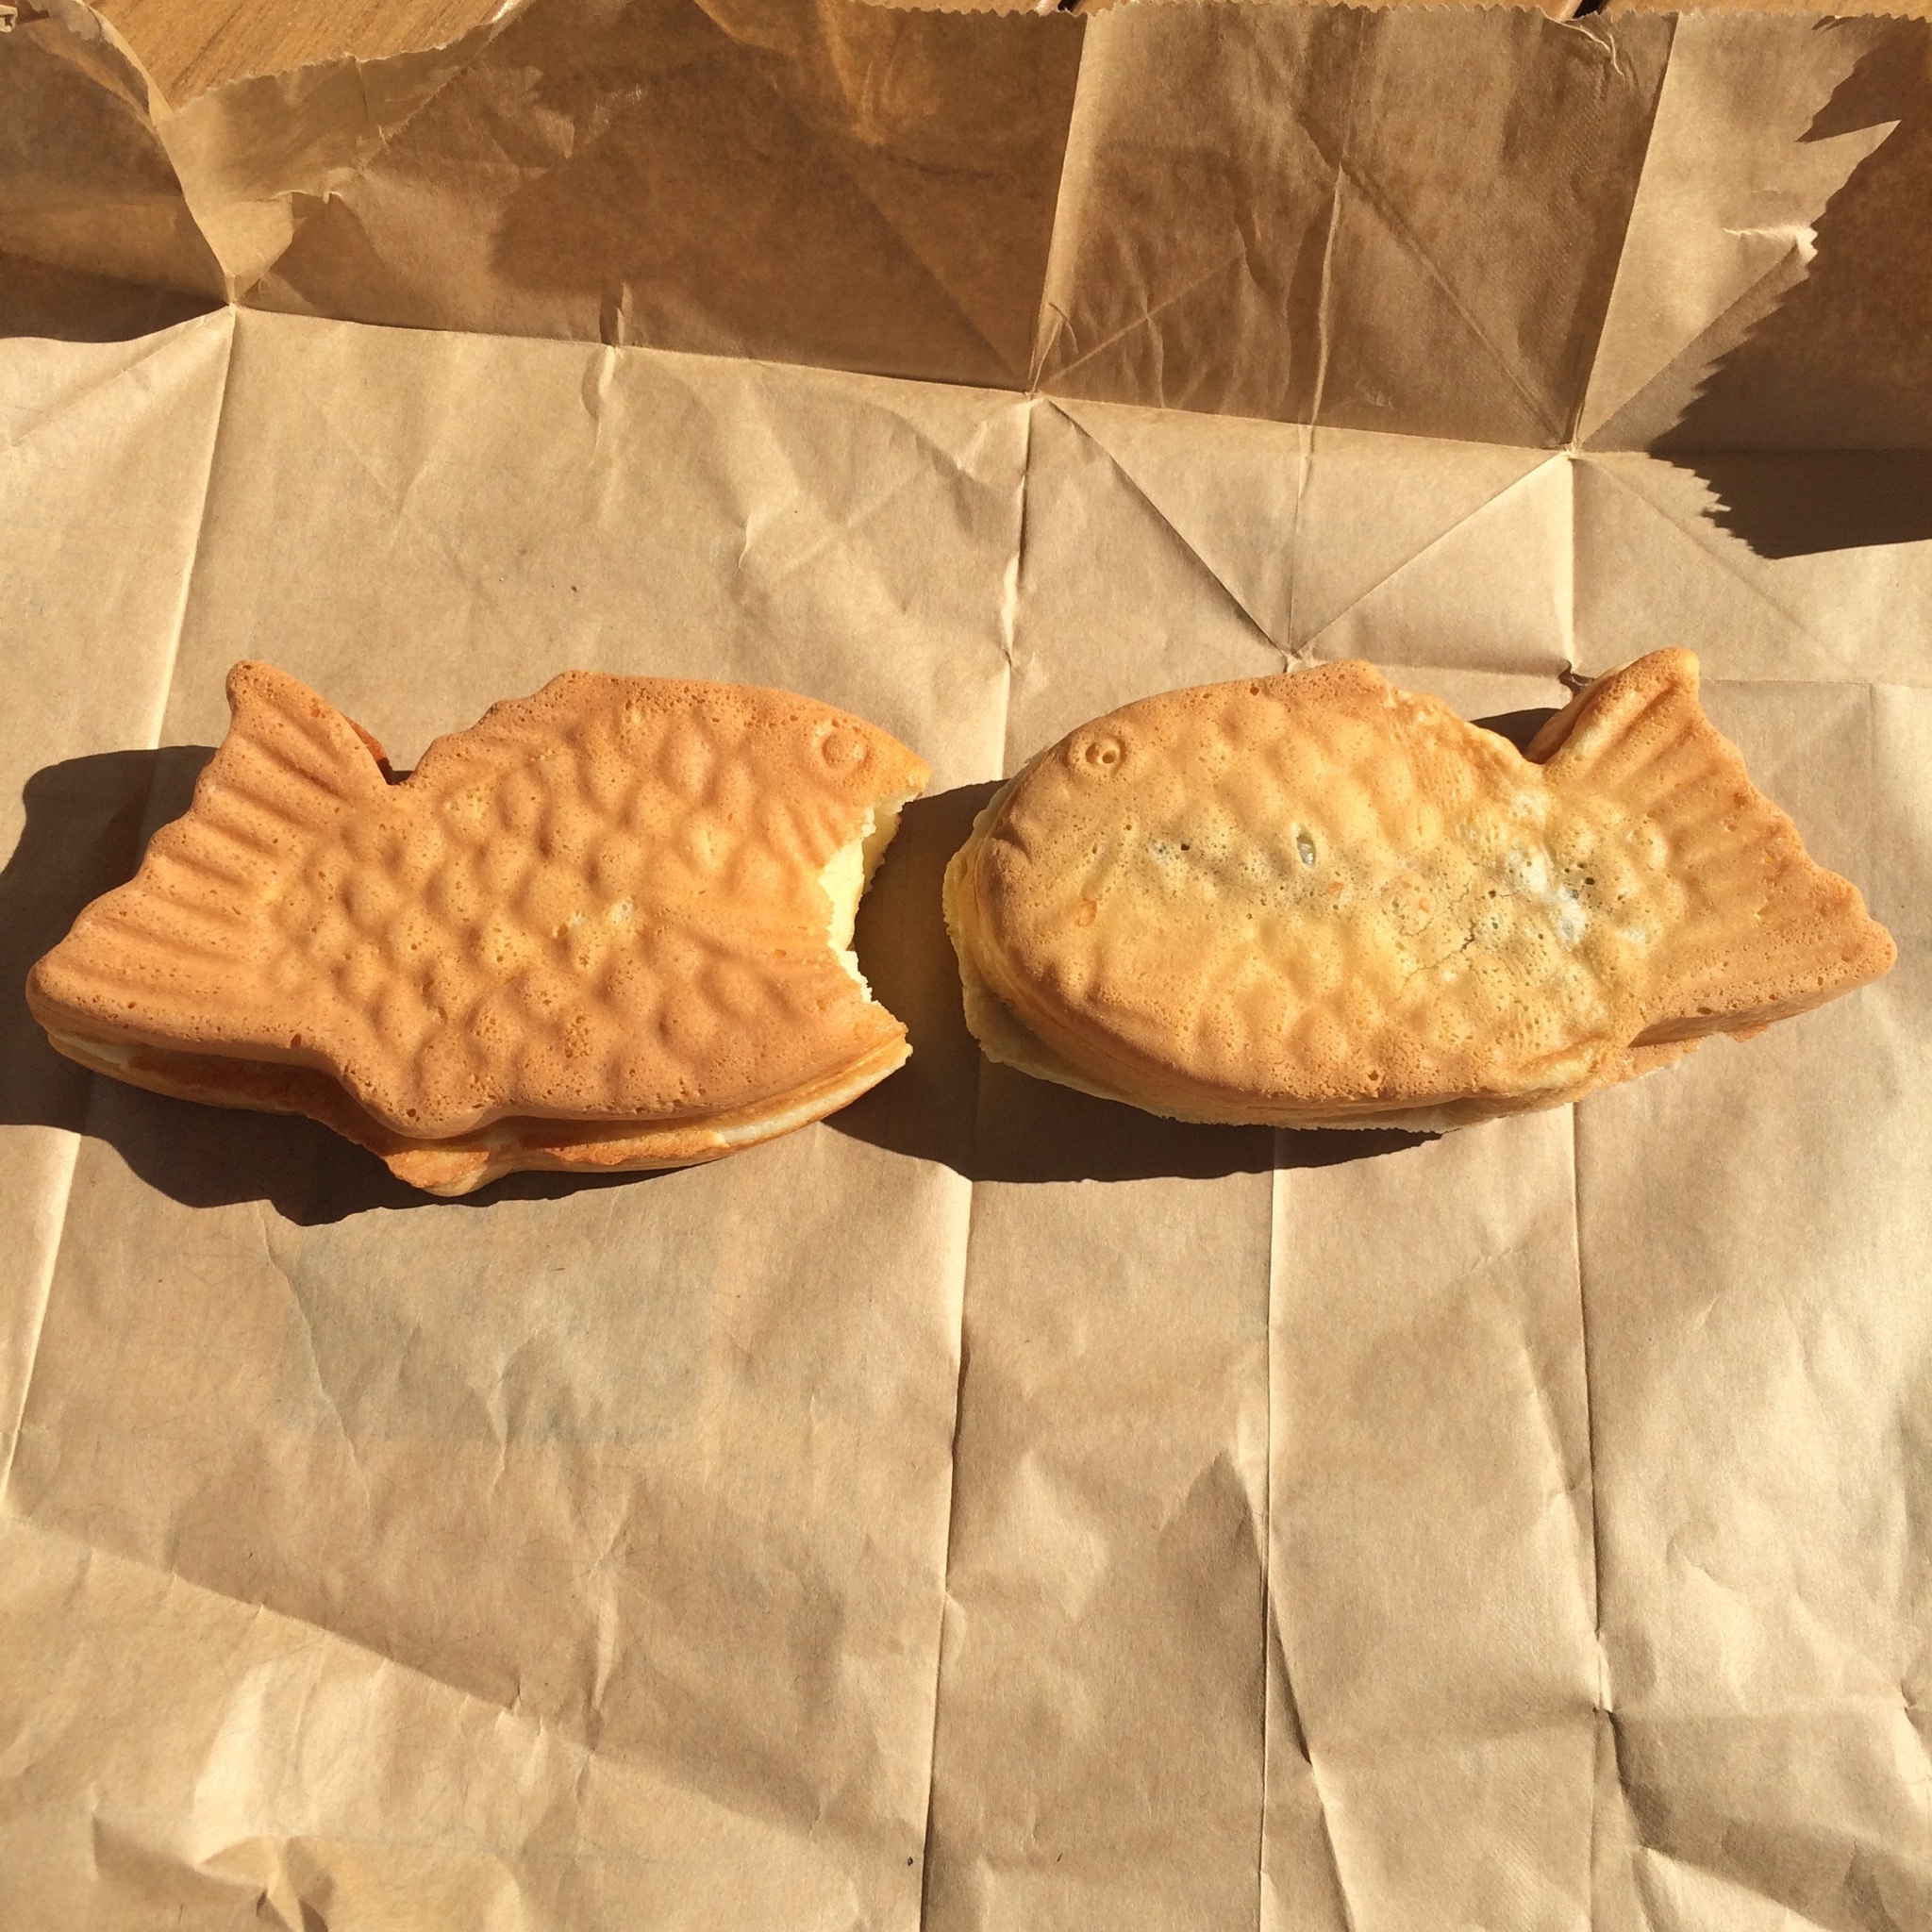
table, wood, dish, food, produce, furniture, delicious food, baked goods, something to eat, grass family, bungeoppang